Ginnorgarh

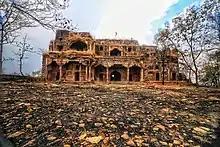
Ginnorgarh, ruins of the main palace

Ginnorgarh was occupied late in the Paramara period, as testified by architectural fragments incorporated into the current structures, but the location first rose to prominence under the Gond rulers. The palace may have been constructed by Nizam Shah, a powerful Gond warlord. The building is one of the gems of Indian palace architecture, close in style to the Kharbuja Mahal at Dhar fort. After Nizam Shah was poisoned by his nephew, the chief of Chainpur Bari, his widow Rani Kamlapati and her son took refuge in the fort. The queen sought protection from Dost Muhammad Khan who became the de facto ruler of the state. With Kamalapati's death in 1723, her son Nawal Shah took charge of the fort. Dost Muhammad Khan then organised an expedition to Ginnorgarh from Bhopal and was able to take the fort by stealth.